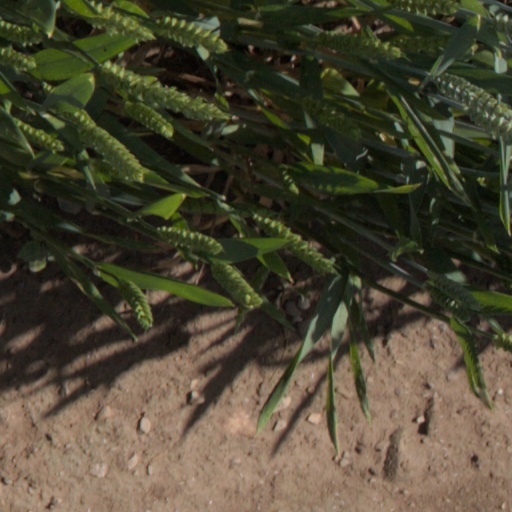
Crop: wheat